Andrés Gertrúdix

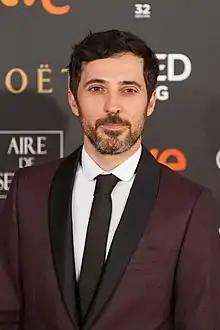
Attending the 32nd Goya Awards in 2018

Andrés Gertrúdix was born in 1977 in Madrid. He made his feature film debut in Ray Loriga's "My Brother's Gun". He is the partner of actress Marian Álvarez, whom with he has featured in "Wounded" and "Dying".